Moose Mountain Upland

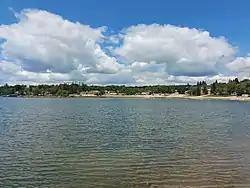
The village of Kenosee Lake and its beachfront viewed from Kenosee Lake

The population density of Moose Mountain is quite low and is mostly found along Highway 9 in and around Moose Mountain Provincial Park. The entirety of the upland is within the Saskatchewan census division 1. There are three First Nations that are on at least part of the plateau. Carlyle Lake Resort and White Bear 70, which are part of White Bear First Nation, are centred around White Bear (Carlyle) Lake. The 2016 population was 691. Pheasant Rump Nakota First Nation (population 56, 2016 Canada Census) and Ocean Man First Nation (population 215, 2016 Canada Census) are located on the western side of Moose Mountain. Moose Mountain Upland is part of four different Rural Municipalities (RM) with only a portion of each RM on the plateau: